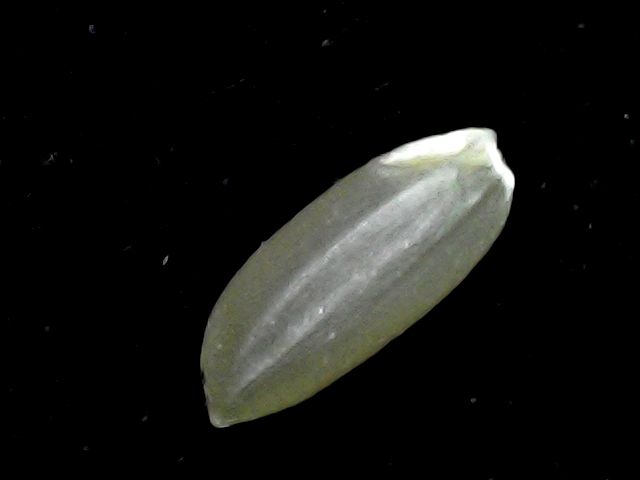
Rice variety: BD39